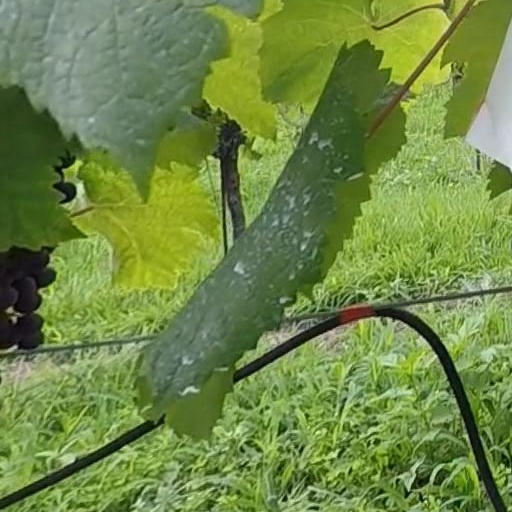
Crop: grape